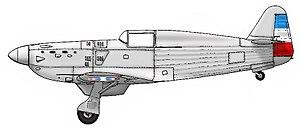
Le Rogozarski IK-3 est un avion de chasse yougoslave, monoplan a ailes basses et train rétractable aux performances très valables comparables aux meilleurs chasseurs contemporains. En 1941, un peu plus d'une vingtaine étaient en service au sein des Forces aériennes royales yougoslaves. Ils furent engagés contre la Luftwaffe et la Regia Aeronautica lors de la campagne de Yougoslavie. Ils remportèrent quelques victoires aériennes mais ils finirent tous détruits en vol ou au sol ou encore entre les mains des Allemands